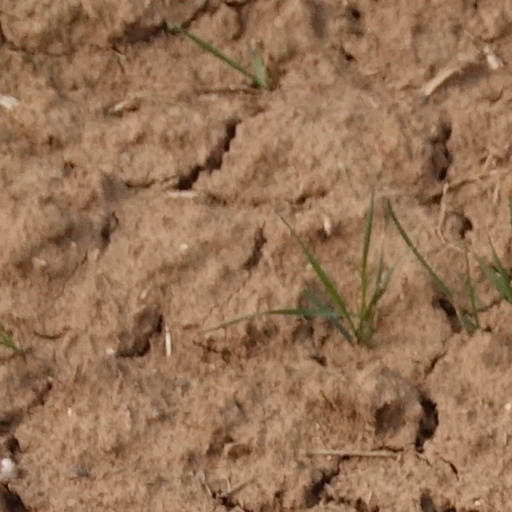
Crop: wheat